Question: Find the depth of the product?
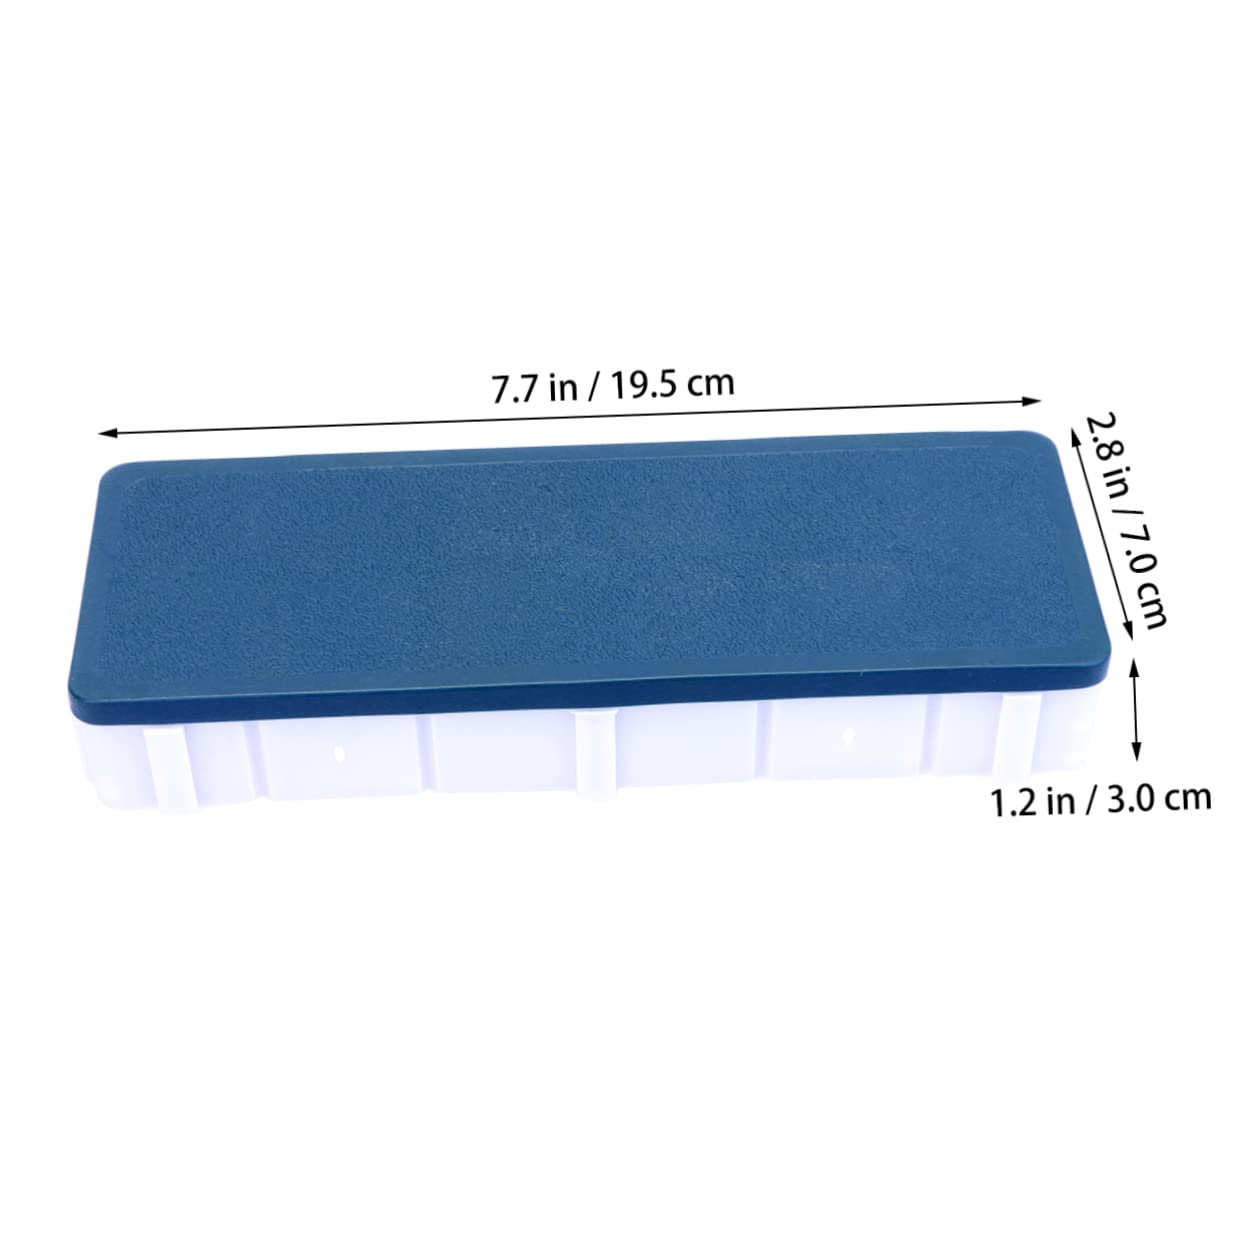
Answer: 7.7 inch